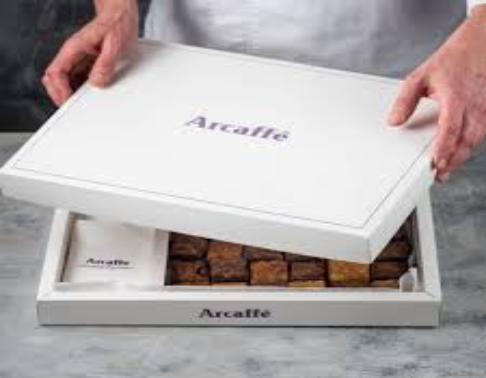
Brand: Arcaffe
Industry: Food